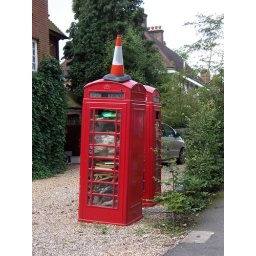
Adams Road, old telephone box in garden